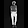
Label: Trouser